Brown adipose tissue

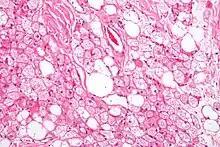
Micrograph of a hibernoma, a benign tumour thought to arise from brown fat (haematoxylin and eosin stain)

It was believed that after infants grow up, most of the mitochondria (which are responsible for the brown color) in brown adipose tissue disappear, and the tissue becomes similar in function and appearance to white fat. In rare cases, brown fat continues to grow, rather than involuting; this leads to a tumour known as a hibernoma. It is now known that brown fat is related not to white fat, but to skeletal muscle.